Mary Shanley

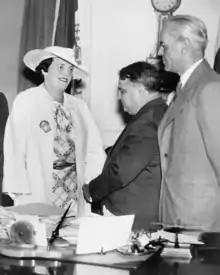

Mary Agnes Shanley (March 14, 1896 – July 3, 1989) was an American police officer and detective in the New York Police Department. She joined the department in 1931 and by 1939 was the fourth woman to achieve the rank of first-grade detective in the NYPD. She is credited with over a thousand arrests during her career. She was perhaps the first policewoman in New York City to use her gun in the arrest of a suspect.